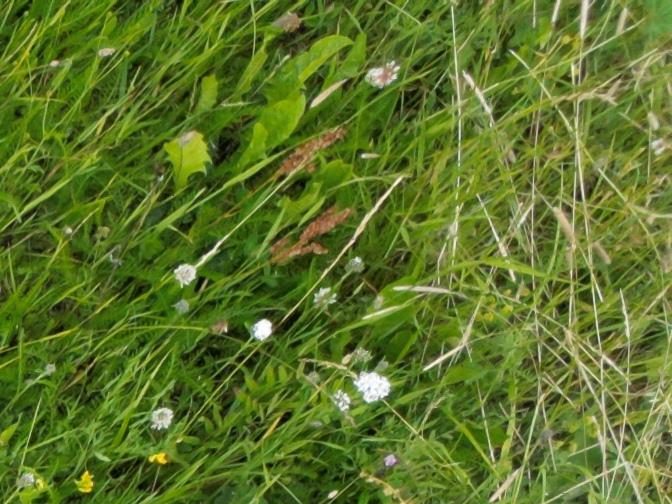
Flowers visible: yarrow flowers, yarrow flowers